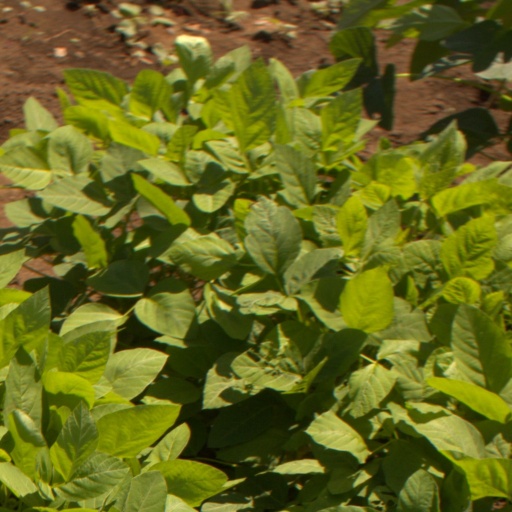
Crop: soybean